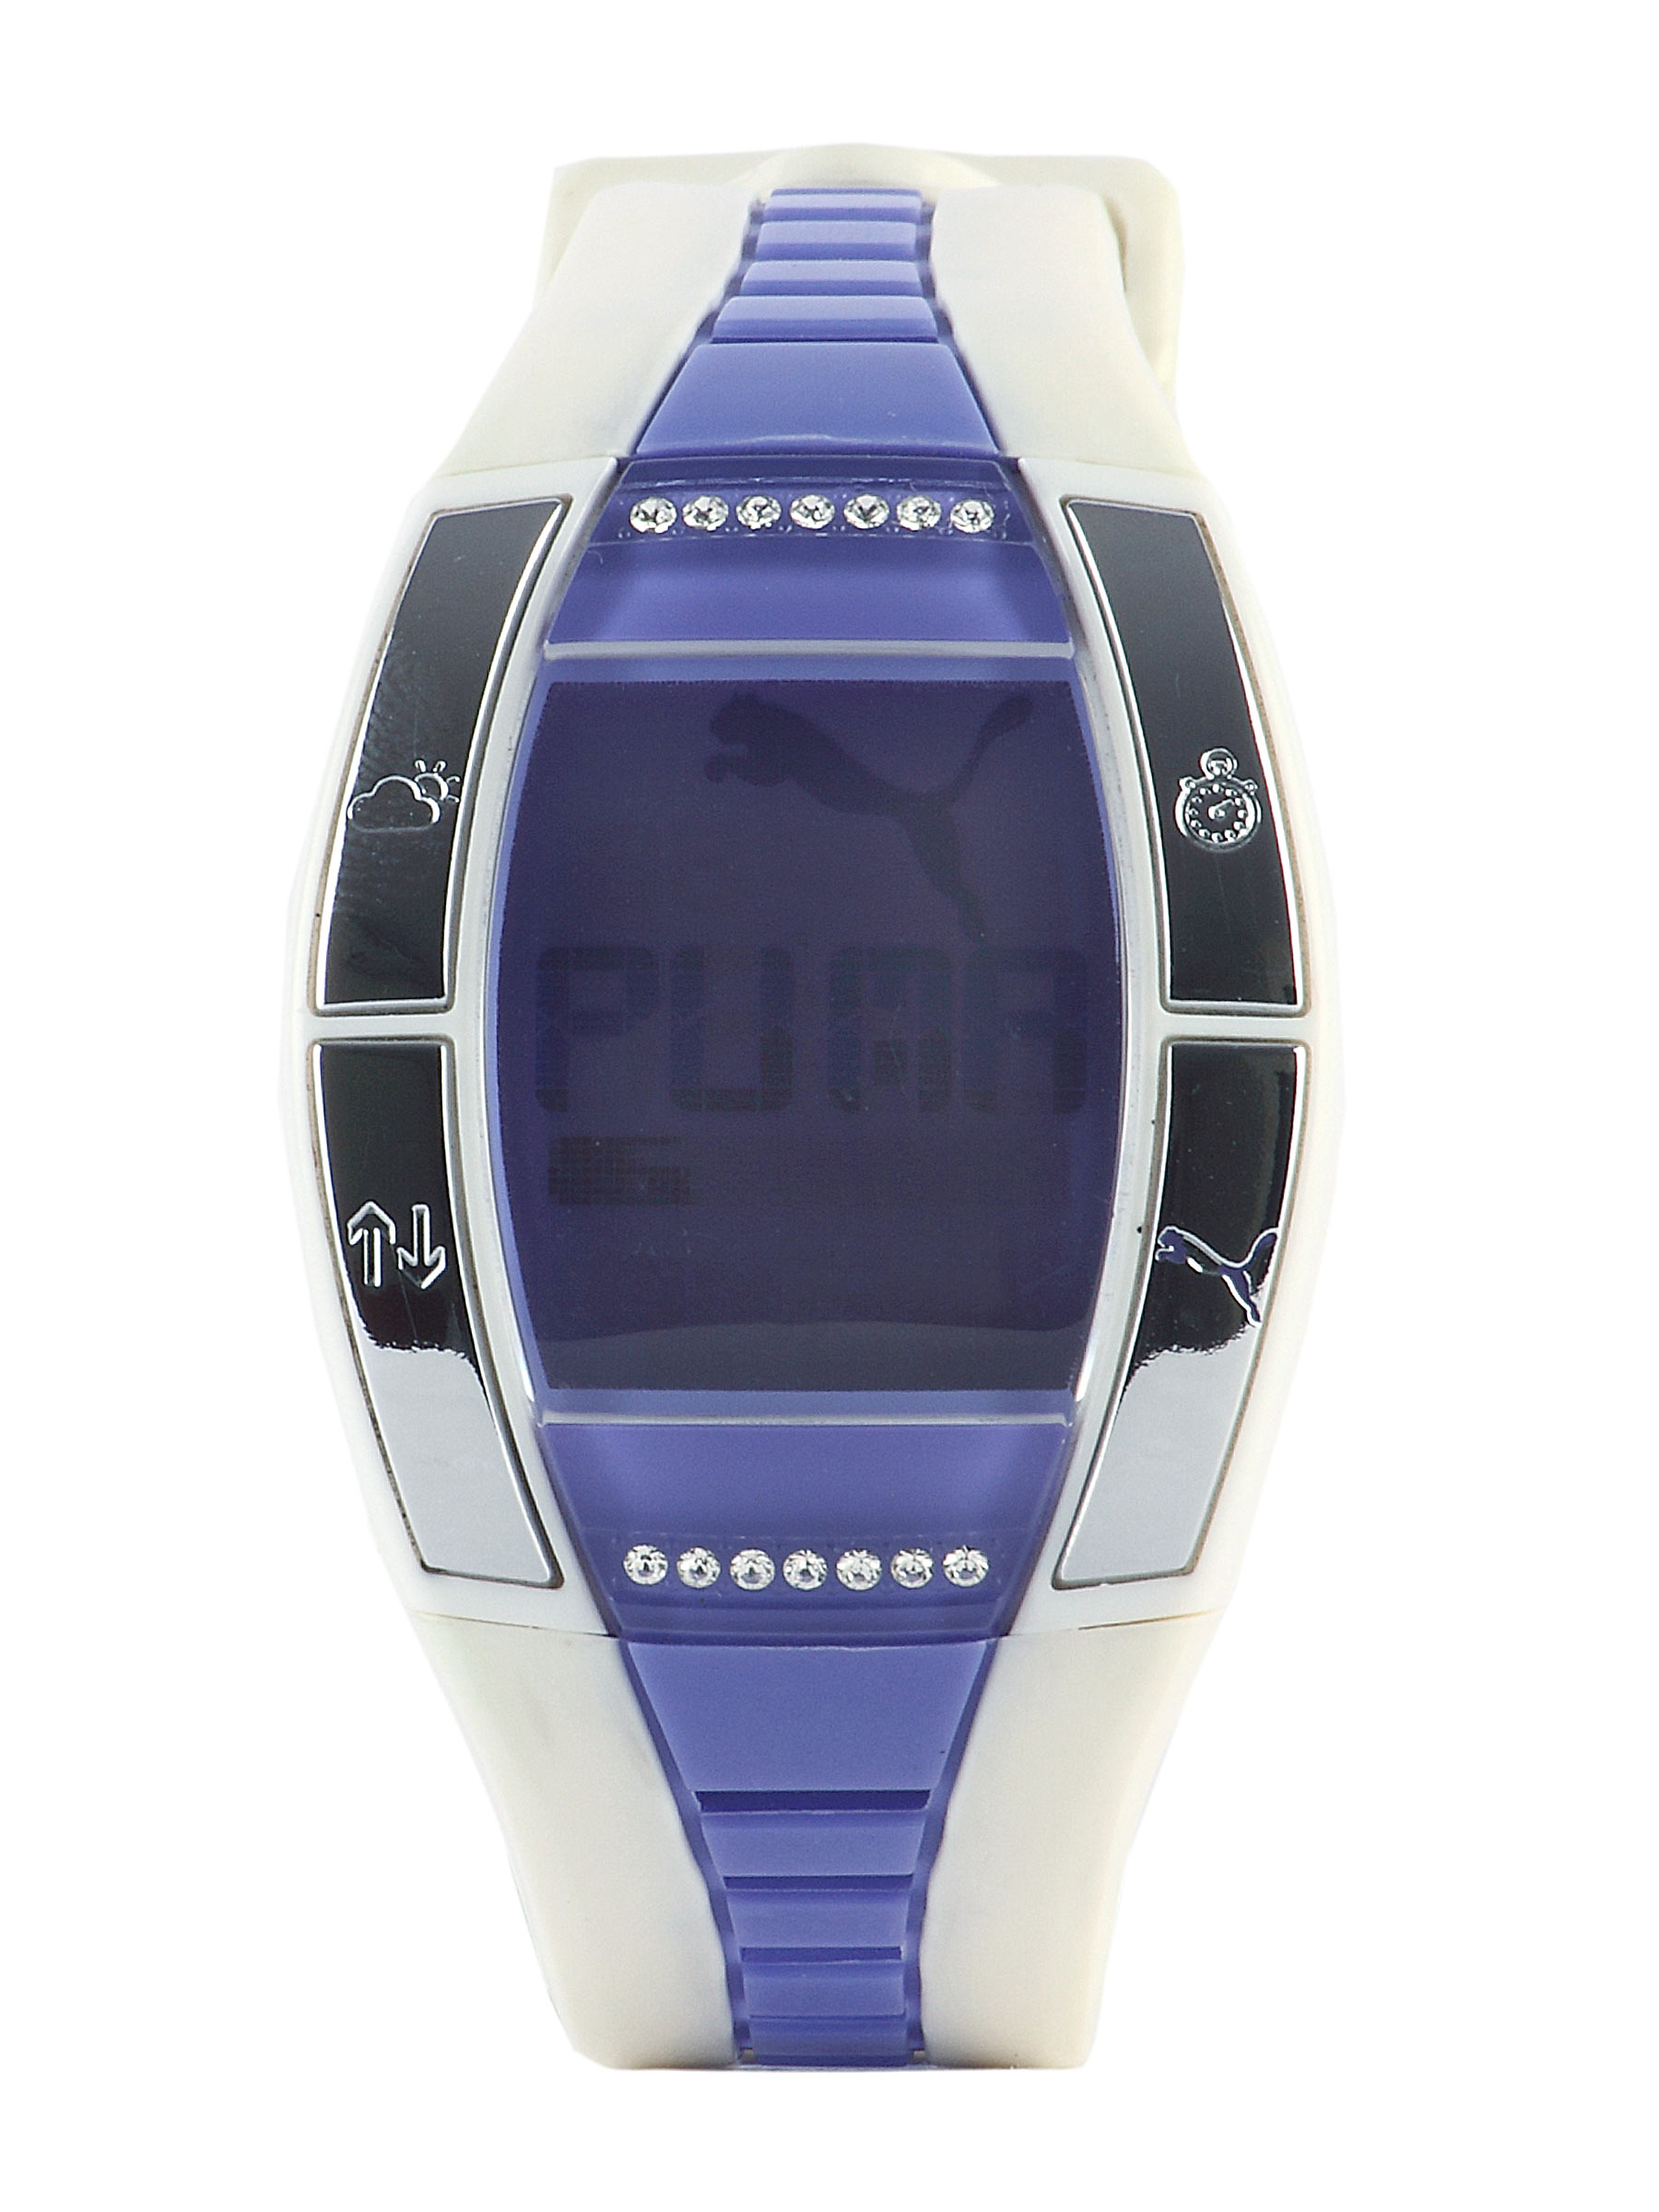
Puma Women Fluctuation Stones 159 Blue Watch
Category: Accessories / Watches / Watches
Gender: Women
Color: Purple
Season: Winter 2016
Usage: Casual